Cullen Gardens and Miniature Village

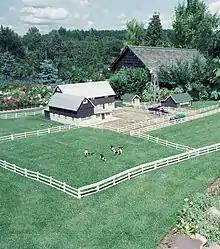
A model farm in the village

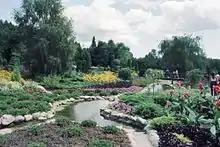
Cullen Gardens

Cullen Gardens & Miniature Village was a popular tourist attraction in Whitby, Ontario, Canada. Officially opened in May 1980 by founder Len Cullen and his wife Connie, the Gardens were a major tourist attraction in Whitby for 25 years.